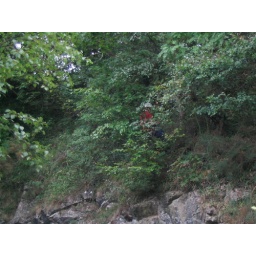
Sue is in red through the trees